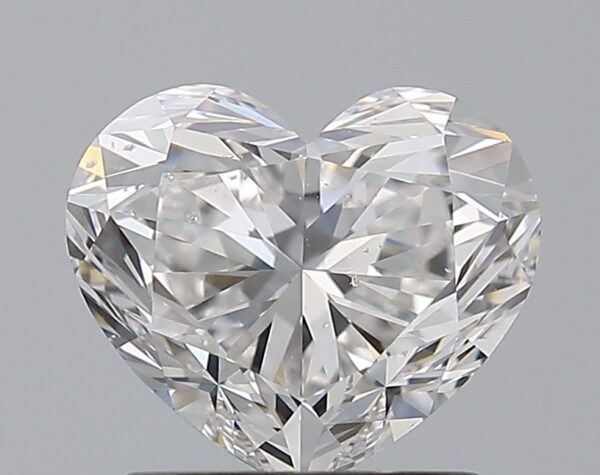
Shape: heart
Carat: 1.5
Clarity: SI1
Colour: E
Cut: VG
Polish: EX
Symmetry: EX
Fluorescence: N
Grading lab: GIA
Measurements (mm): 6.62 x 7.76 x 4.71